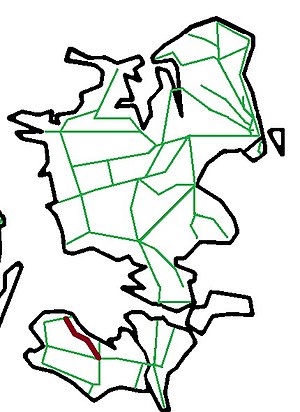
Maribo-Torrig Jernbane
Banens placering
Maribo-Torrig Jernbane – eller Torrigbanen – var en dansk privatbane mellem Maribo og Torrig, der var station på Nakskov-Kragenæs Jernbane.